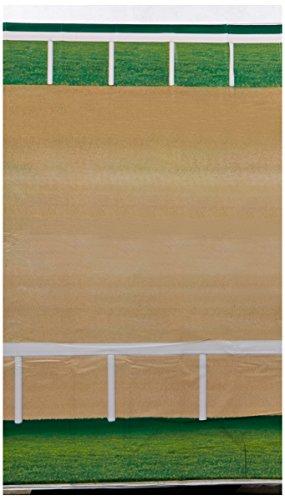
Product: Dirt Racetrack Backdrop Party Accessory (1 count) (1/Pkg)
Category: Toys & Games | Party Supplies
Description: Includes 1 backdrop in package.
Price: $17.49
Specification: ProductDimensions:48x360x0.1inches|ItemWeight:1.33pounds|ShippingWeight:1.4pounds(Viewshippingratesandpolicies)|Department:unisex-child|Manufacturer:TheBeistleCompany|ASIN:B004B18CYA|DomesticShipping:ItemcanbeshippedwithinU.S.|InternationalShipping:ThisitemcanbeshippedtoselectcountriesoutsideoftheU.S.LearnMore|Itemmodelnumber:52093|DatefirstlistedonAmazon:November6,2010